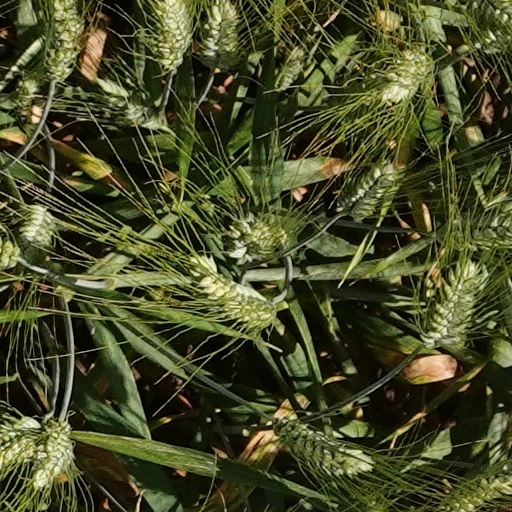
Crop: wheat